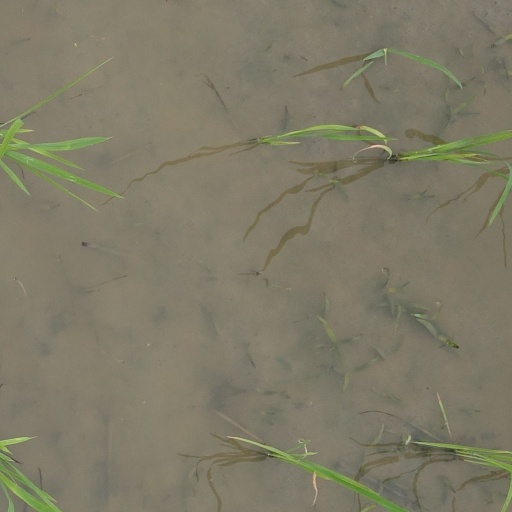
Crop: rice